John Jay Hall

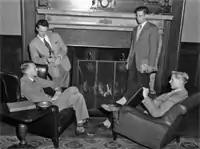
Students in the John Jay lounge in the 1950s

The first residents of what the "New York Times" had deemed the "Skyscraper Dorm", however, were agitated by its unreliable elevator service. Their irritation was expressed in a "Times" story headlined "Stair-climbing Stirs Columbia Students". Graffiti on one elevator noted "a fellow dropped dead from old age waiting for this elevator". Elevator service in the building remains faulty to this day.